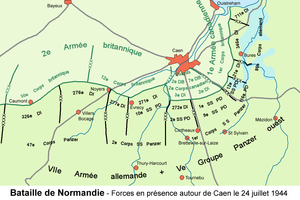
Cet article traite de l'histoire de Caen.